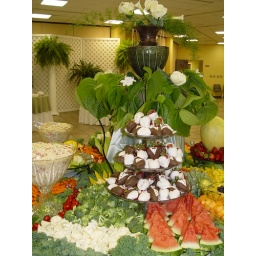
fountain above the fruit table